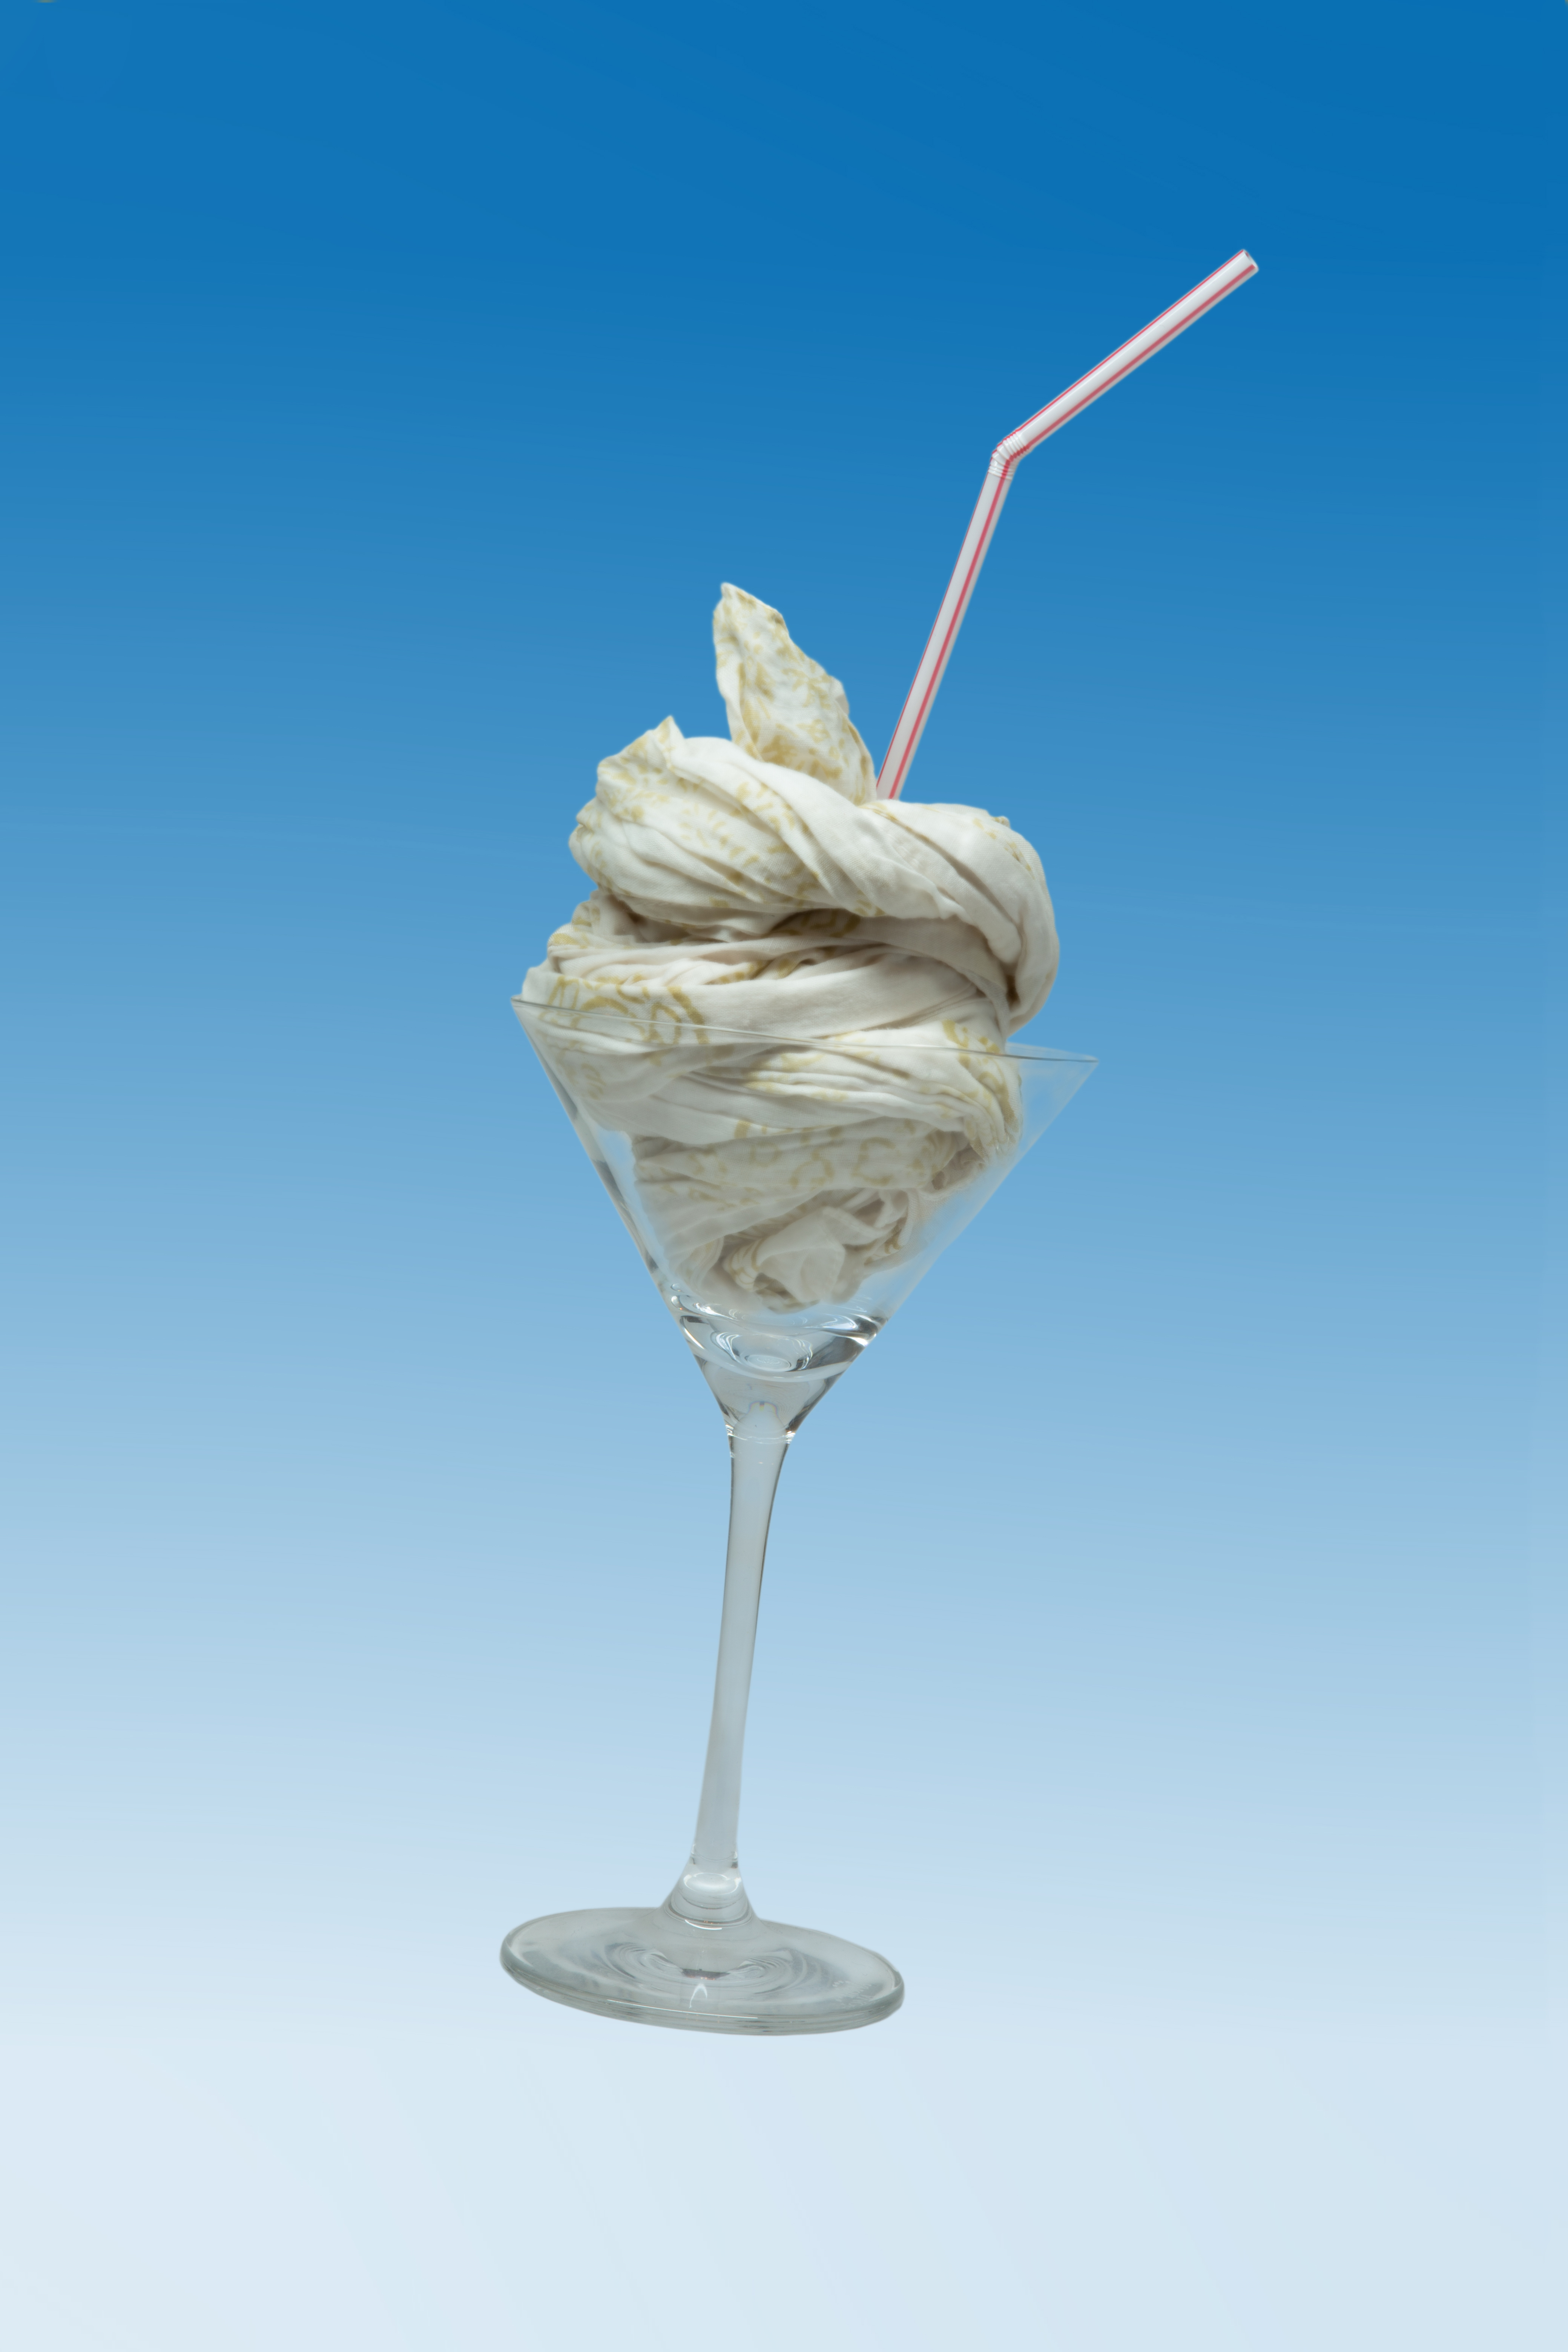
drink, tableware